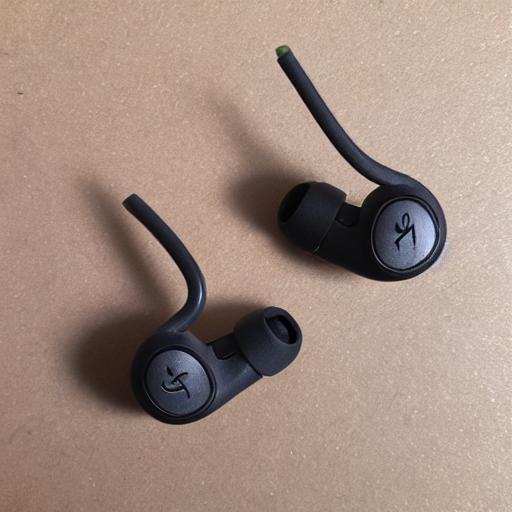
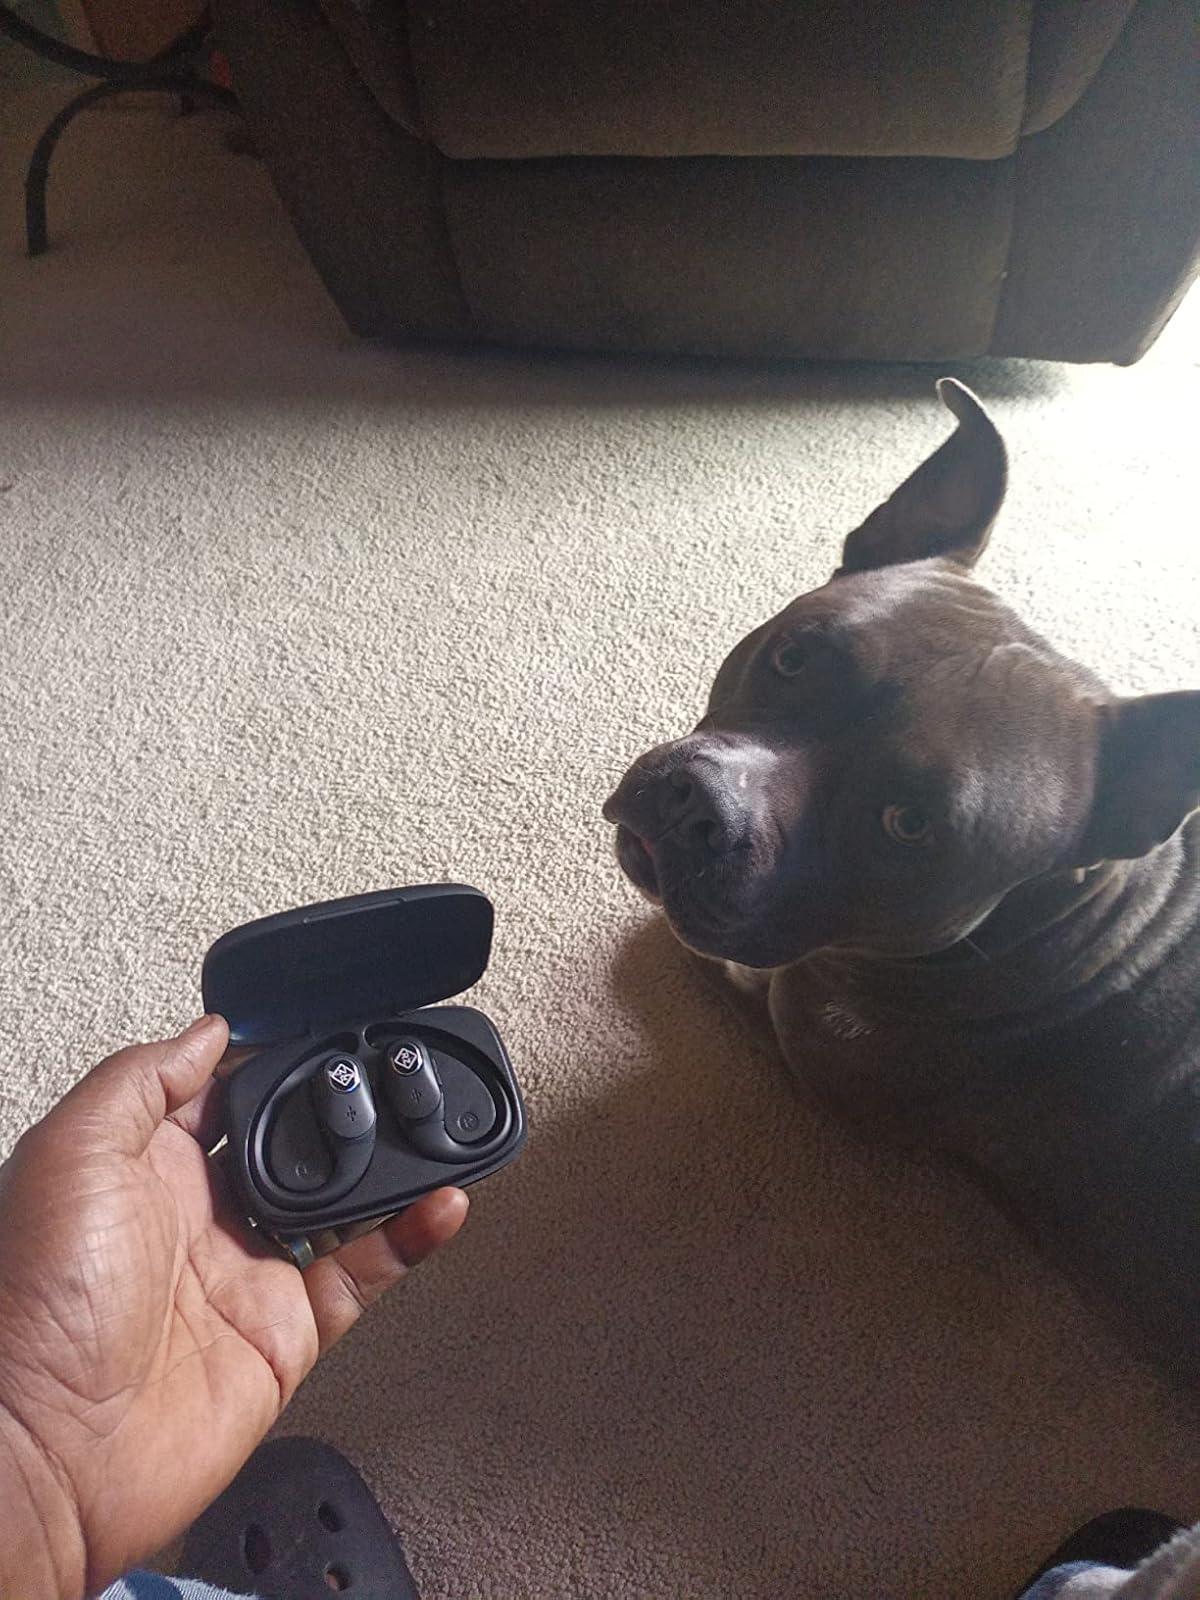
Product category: earbuds
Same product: no